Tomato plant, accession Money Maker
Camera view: bottom (45 deg); turntable rotation: 150 degrees
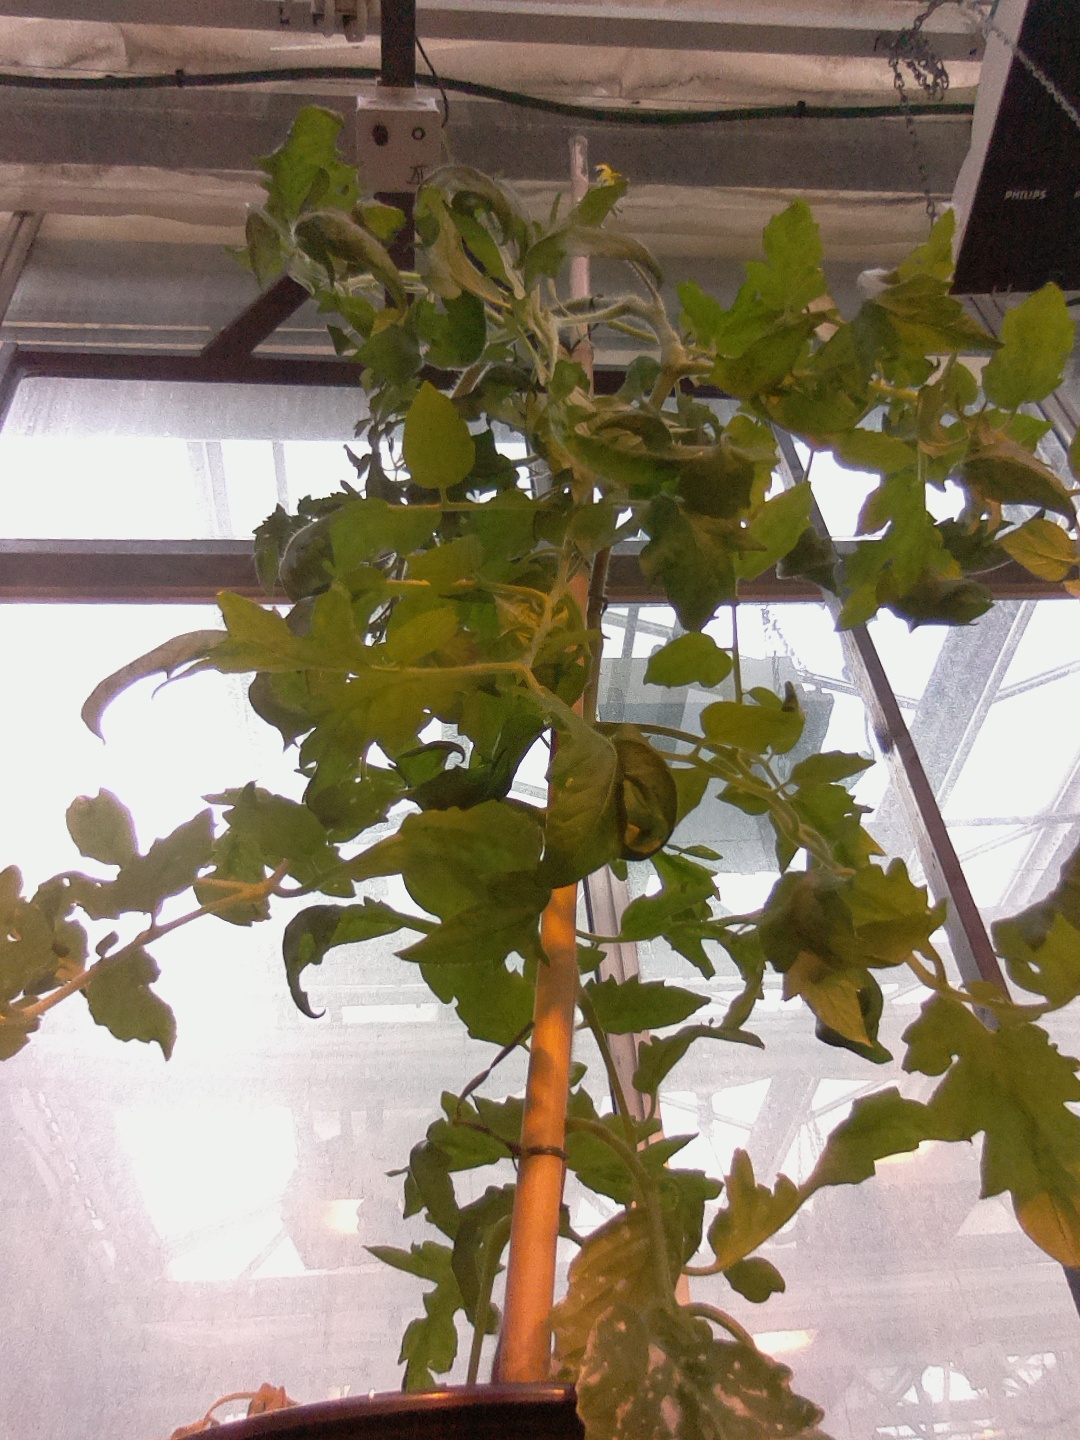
BBCH growth stage 69: End of flowering, 90%-100% of flowers open, more petals falling